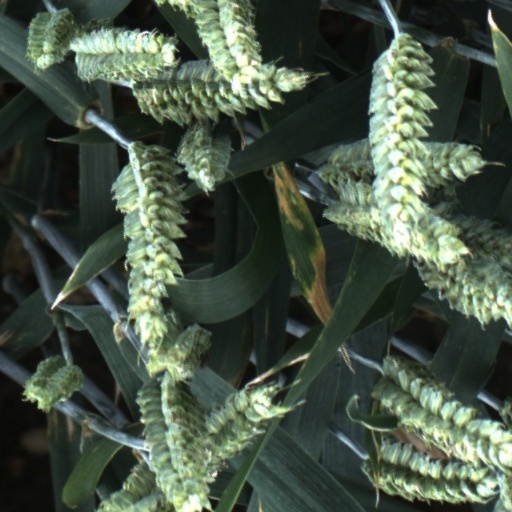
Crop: wheat